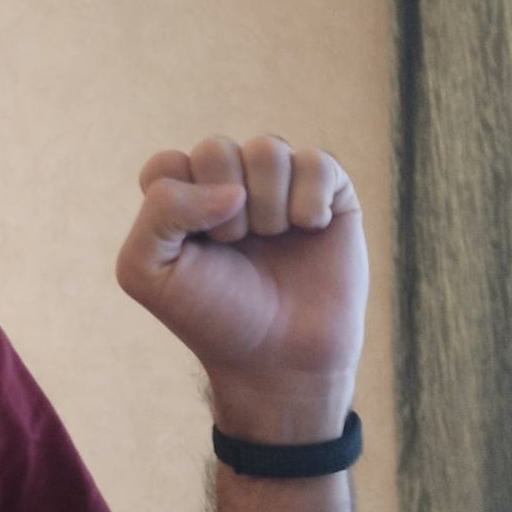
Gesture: fist